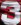
Number: 3